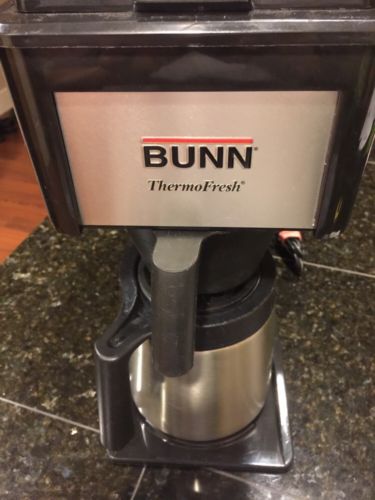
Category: coffee maker